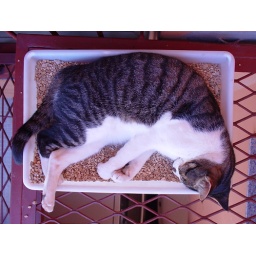
The cat in the box 2